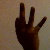
The image shows a hand gesture representing the number 9 in Indian Sign Language.